Ferry

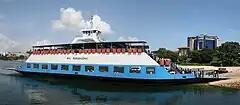
Drawbridge of the ferry lies on the ferry slip. This double sided ferry measures , and carries 2000 passengers with 60 cars

A train ferry is a ship designed to carry railway vehicles. Typically, one level of the ship is fitted with railway tracks, and the vessel has a door at either or both of the front and rear to give access to the wharves.